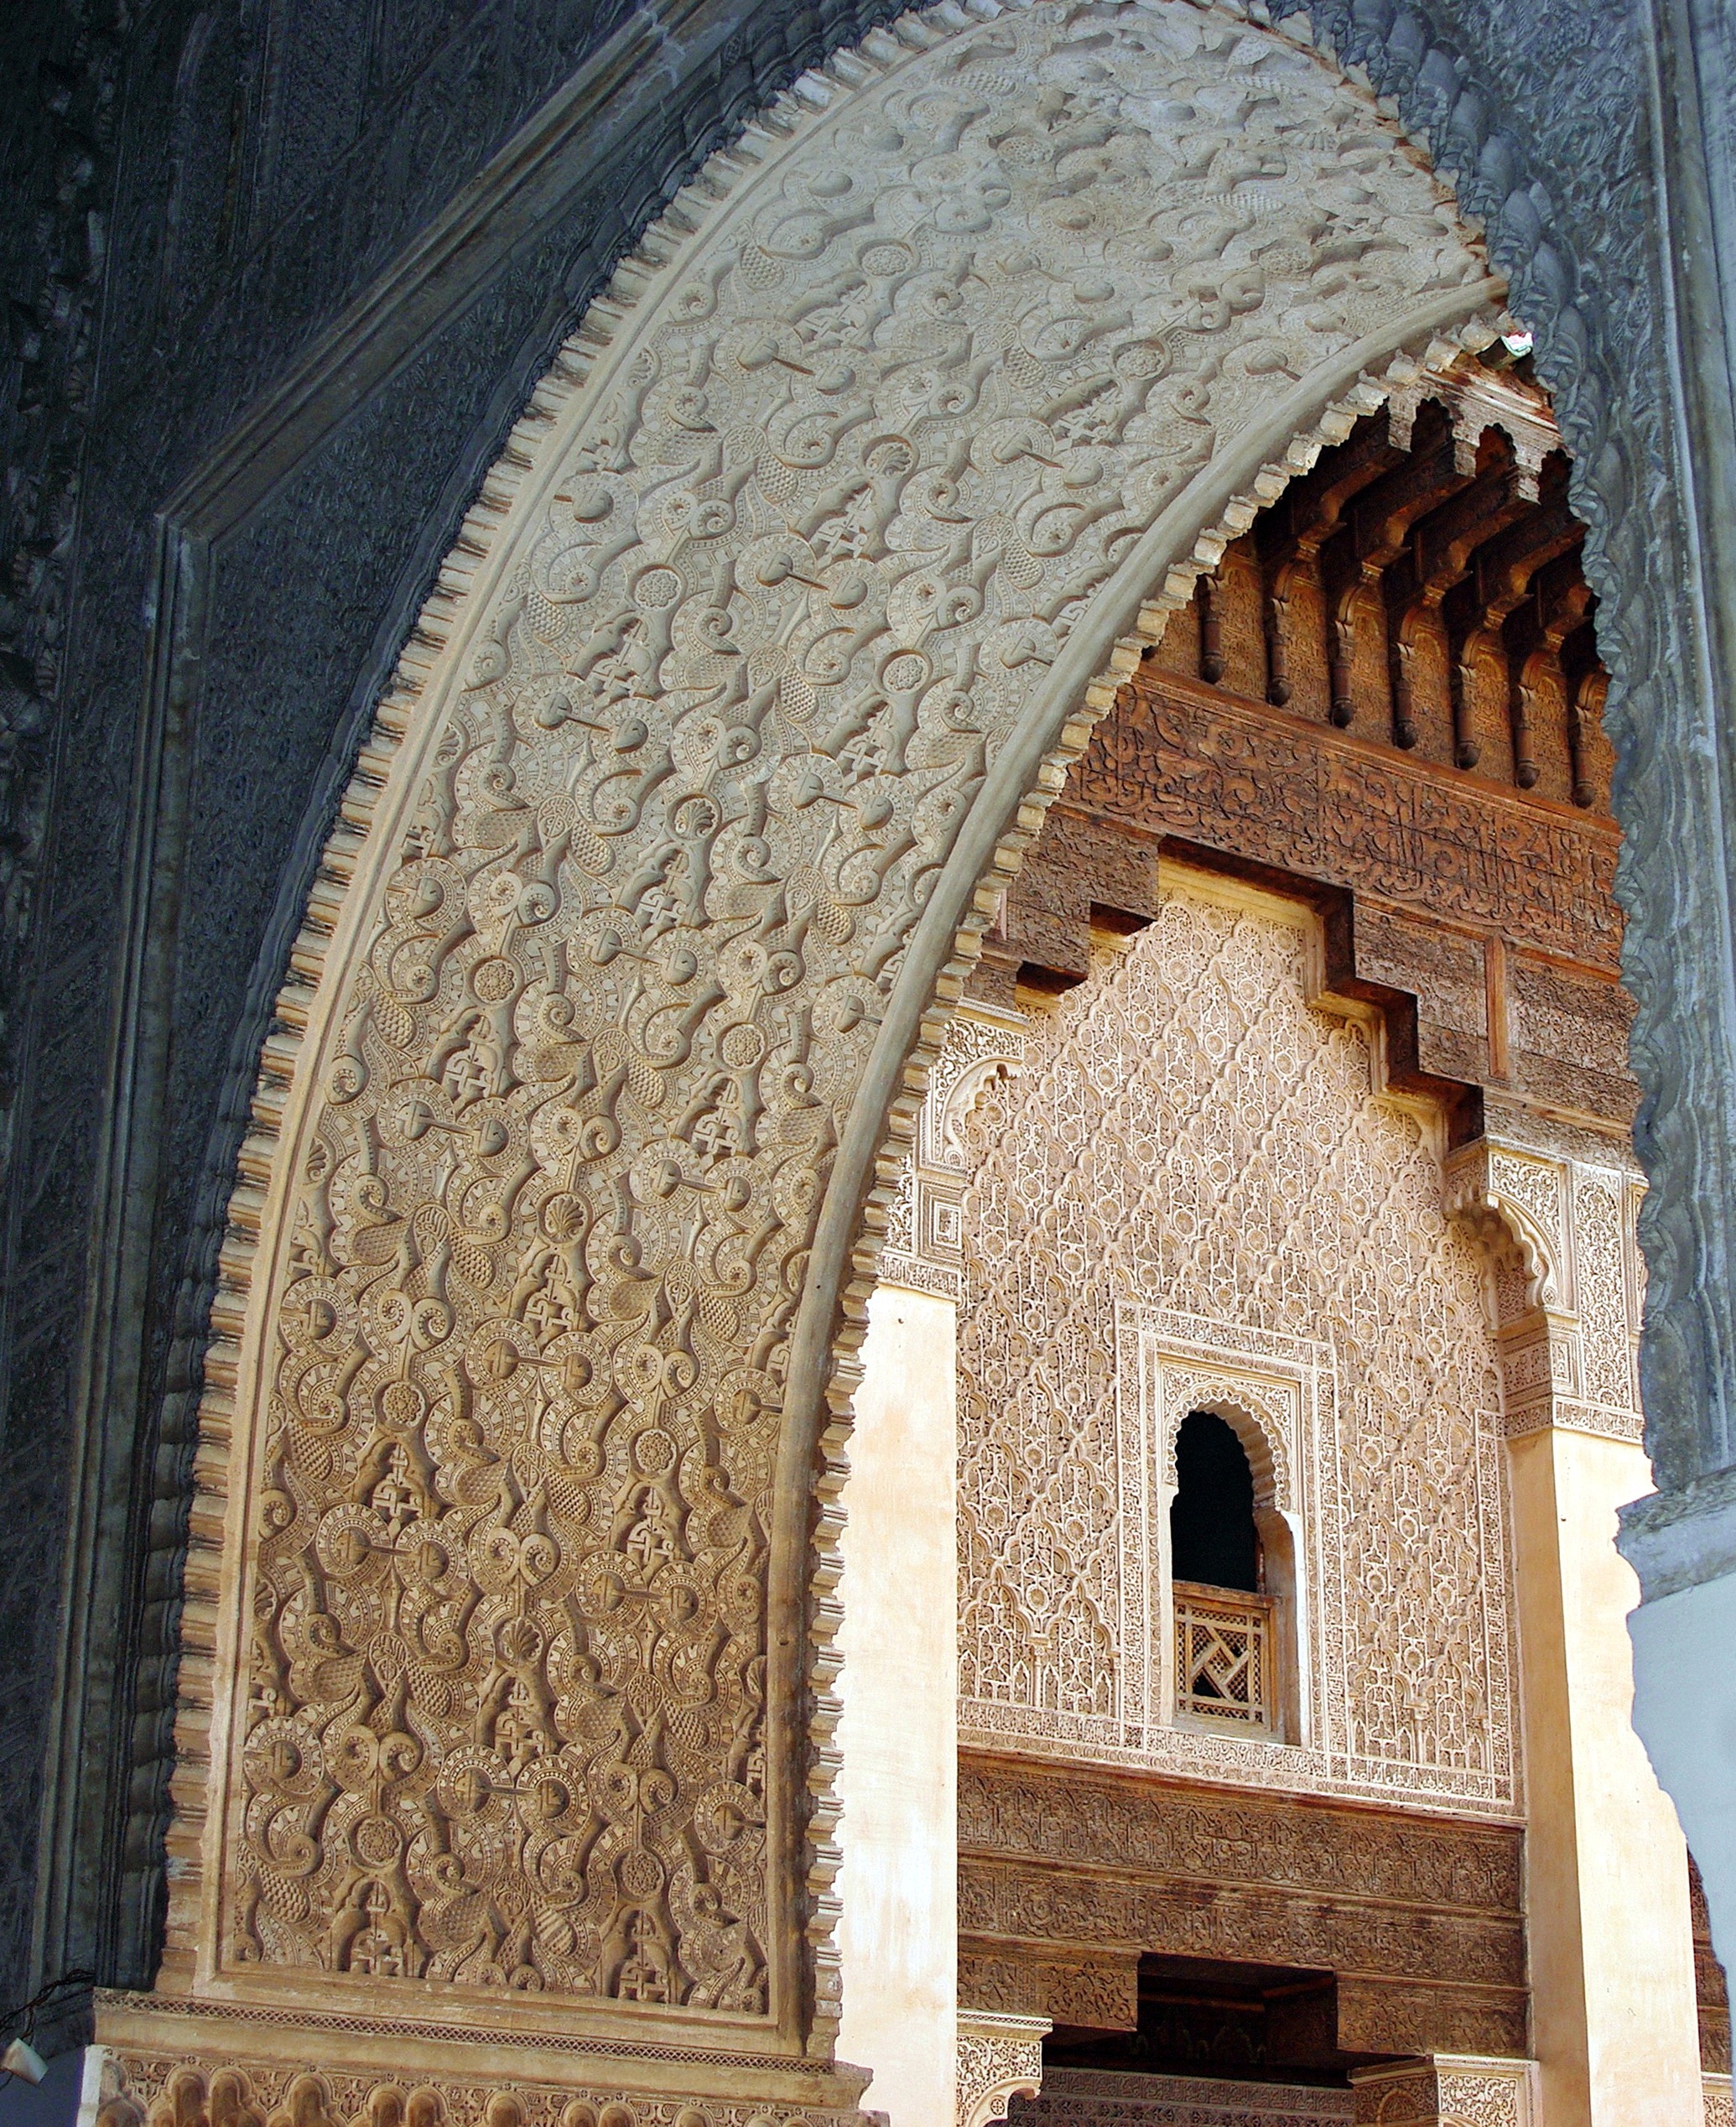
architecture, building, arch, decoration, facade, church, chapel, place of worship, monastery, marrakech, morocco, synagogue, arc, middle ages, ornaments, arabesques, ancient history